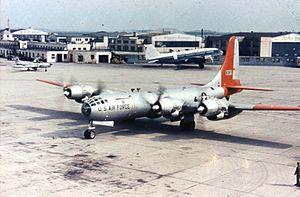
Cet article traite des événements qui se sont produits durant l'année 1950 au Québec.